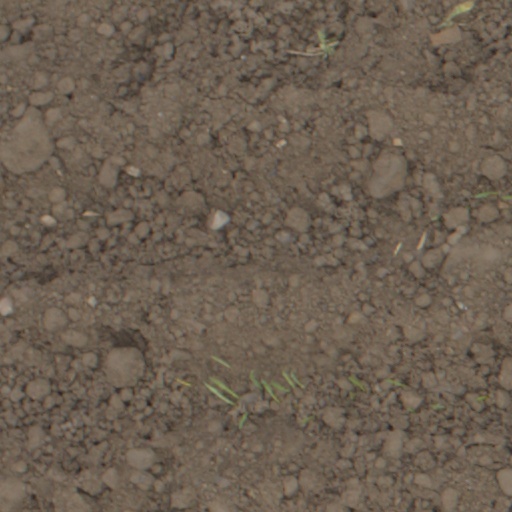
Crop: wheat